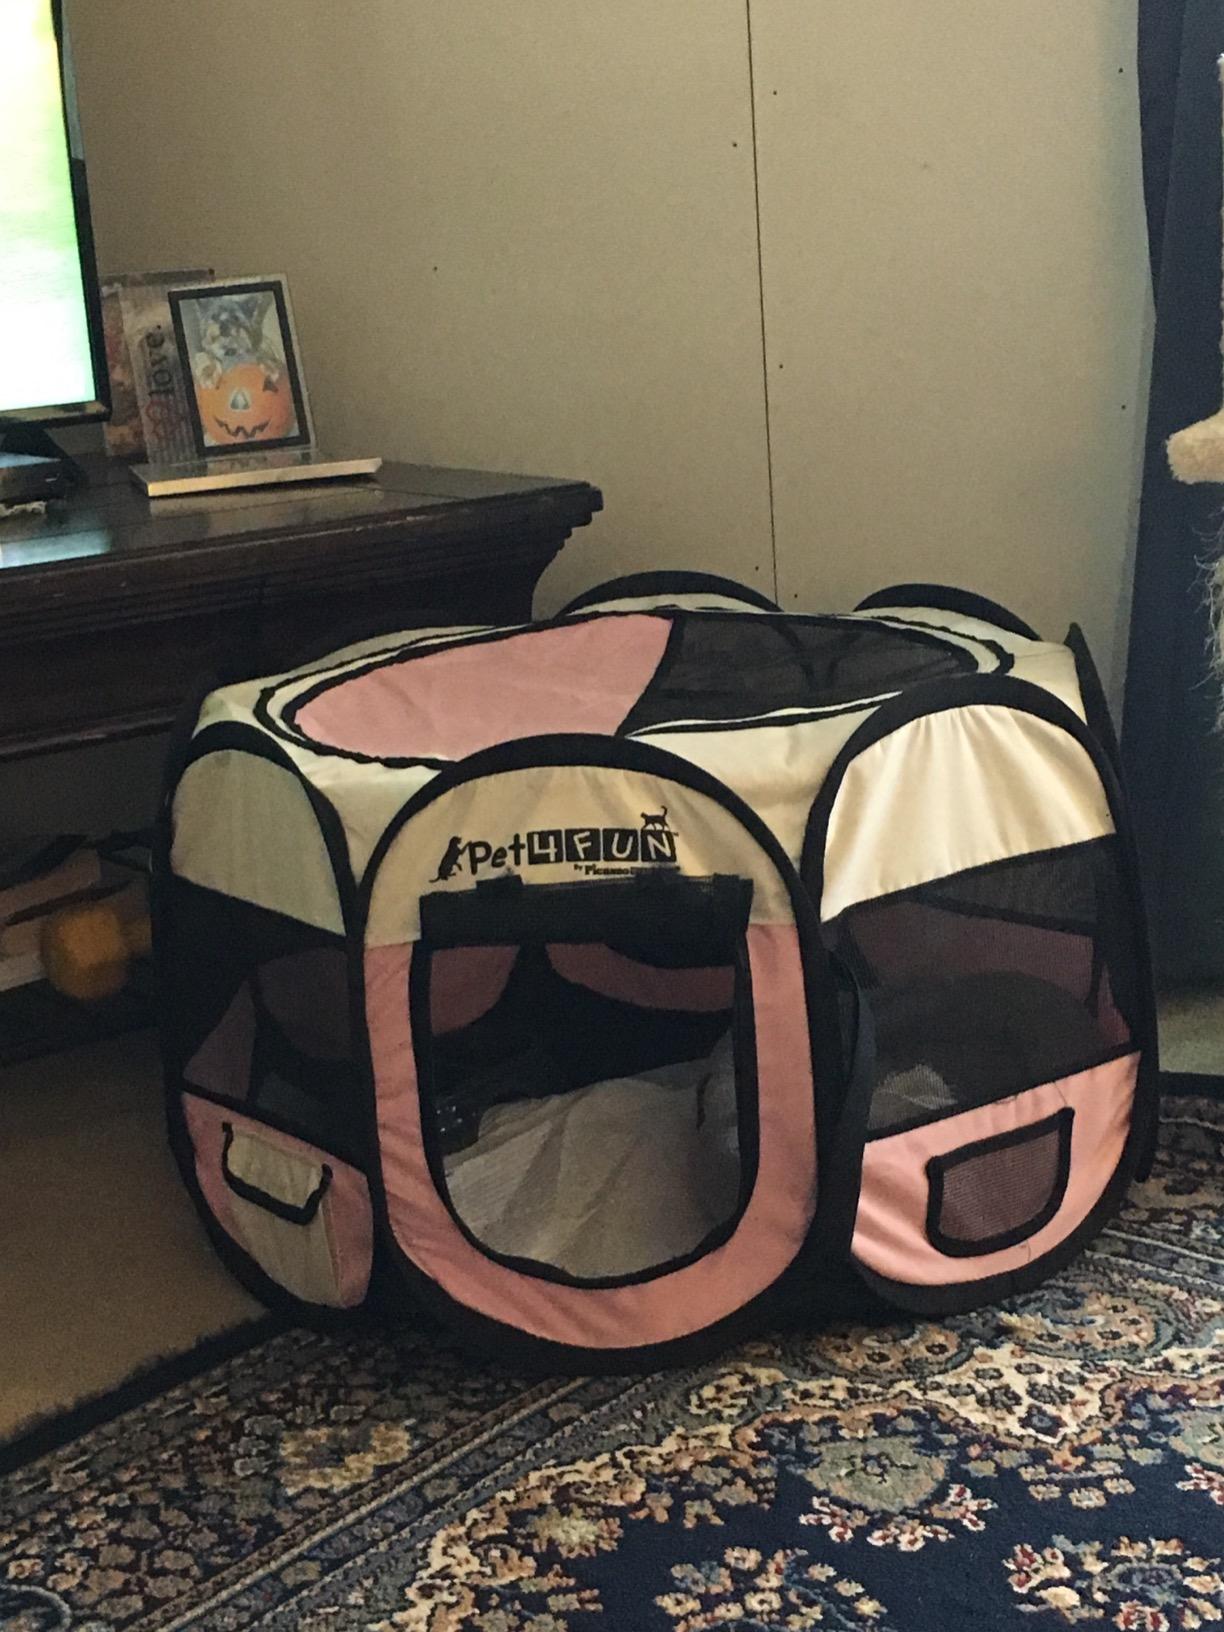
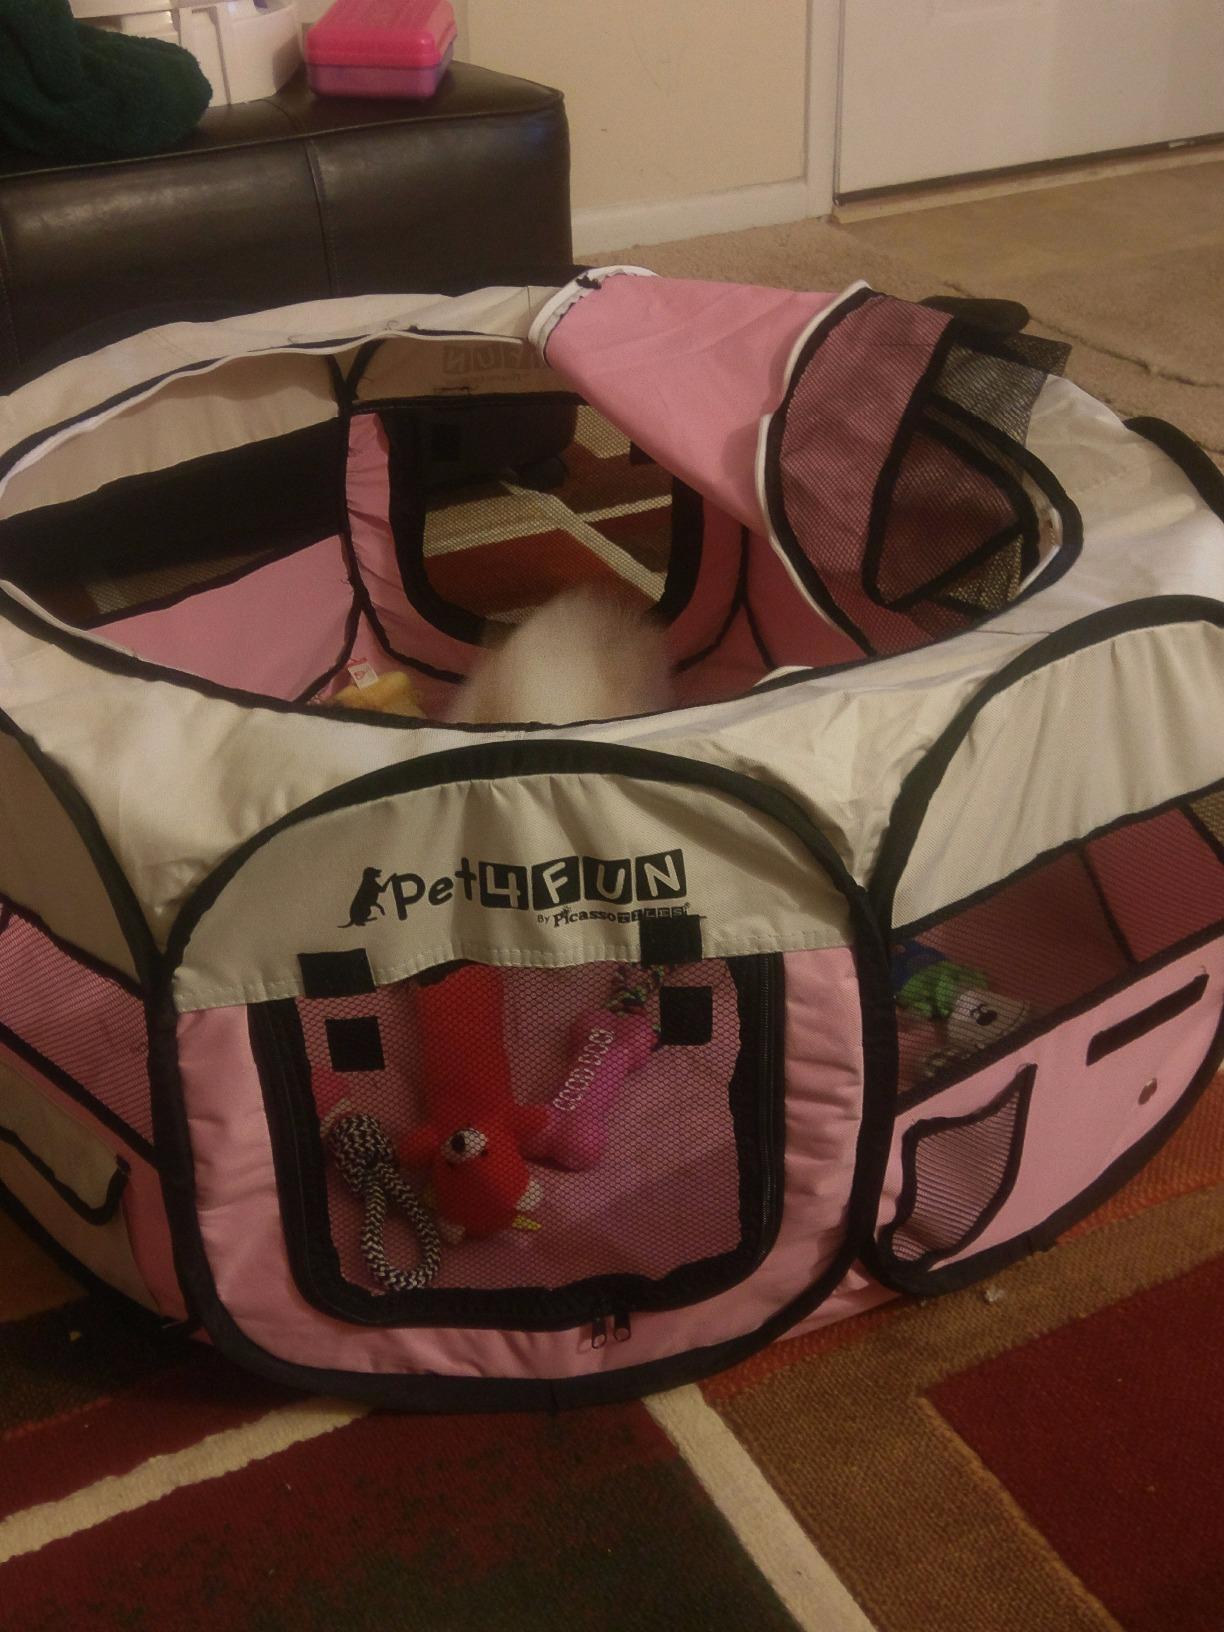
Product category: items_kennel
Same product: yes